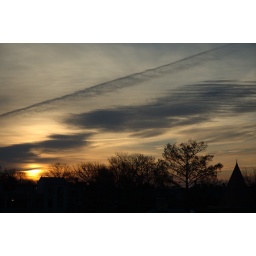
The sun peeks through the clouds over white campus